257th Tunnelling Company

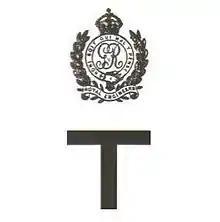

The 257th Tunnelling Company was one of the tunnelling companies of the Royal Engineers created by the British Army during World War I. The tunnelling units were occupied in offensive and defensive mining involving the placing and maintaining of mines under enemy lines, as well as other underground work such as the construction of deep dugouts for troop accommodation, the digging of subways, saps (a narrow trench dug to approach enemy trenches), cable trenches and underground chambers for signals and medical services.